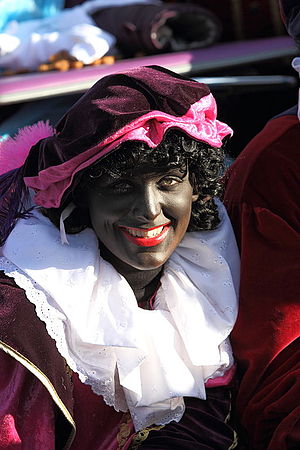
Zwarte Piet
En mand udklædt som Zwarte Piet (Schiedam, 2009)
Zwarte Piet er Sinterklaas' hjælper i nederlandsk folkeminde. Figuren kendes første gang fra en bog fra 1850 af skolelæreren Jan Schenkman fra Amsterdam. Traditionelt er Zwarte Piet sort, fordi han er en spansk maurer.